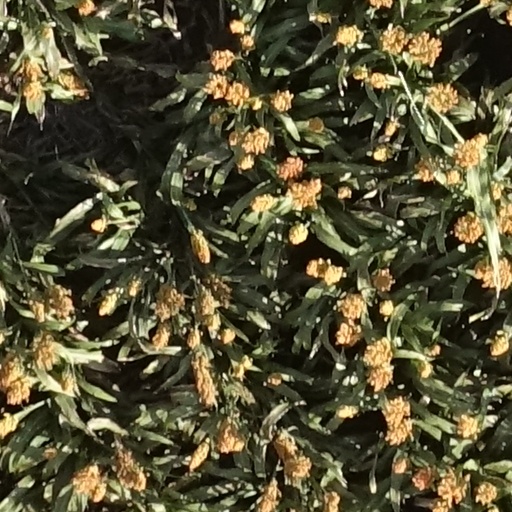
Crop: sorghum